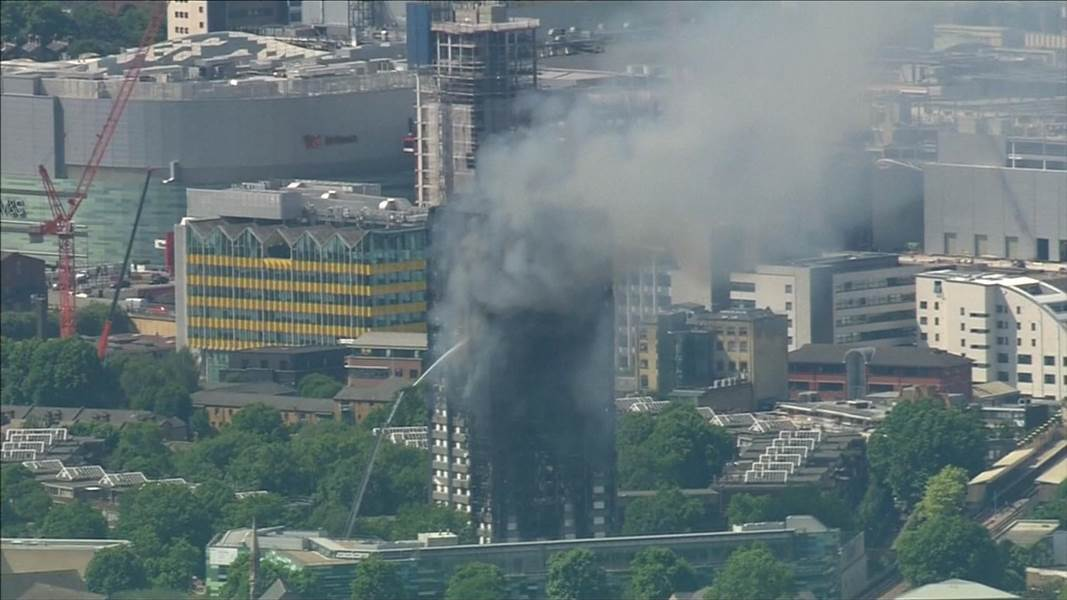
Fire: no
Smoke: yes